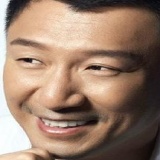
diễn viên Tôn Hồng Lôi